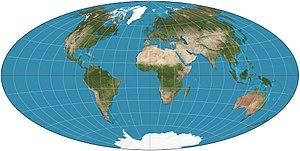
La projection d'Aïtoff est une projection cartographique azimutale modifiée. Proposée par David A. Aïtoff en 1889, c'est la forme équatoriale de la projection équidistante azimutale, mais étirée dans une ellipse double alors que la longitude est diminuée par deux par rapport au méridien central :
Cette liste recense différentes méthodes de projection cartographique.